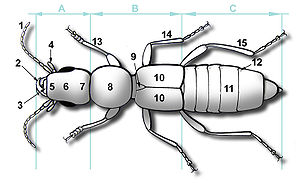
Biller / Beskrivelse
Skematisk oversigt af bille, her en rovbille (Staphylinidae): A. Hoved B. Thorax C. Bagkrop, 1. Følehorn 2. Kindbakker 3. Overlæbe 4. Kæbepalper 5. Mundskjold 6. Pande 7. Isse 8. Pronotum 9. Scutellum 10. Vingedække 11. Bagkrop 12. Åbning til trachea 13. Forben 14. Mellemben 15. Bagben.
Biller er en orden af insekter. Biller er karakteriseret ved at have hårde dækvinger, der skjuler flyvevingerne. Billerne har som sommerfuglene fuldstændig forvandling, dvs. de klækkes fra æggene som larver. Larverne æder sig større og forpupper sig derefter. Først når puppen klækkes kommer den voksne bille frem.